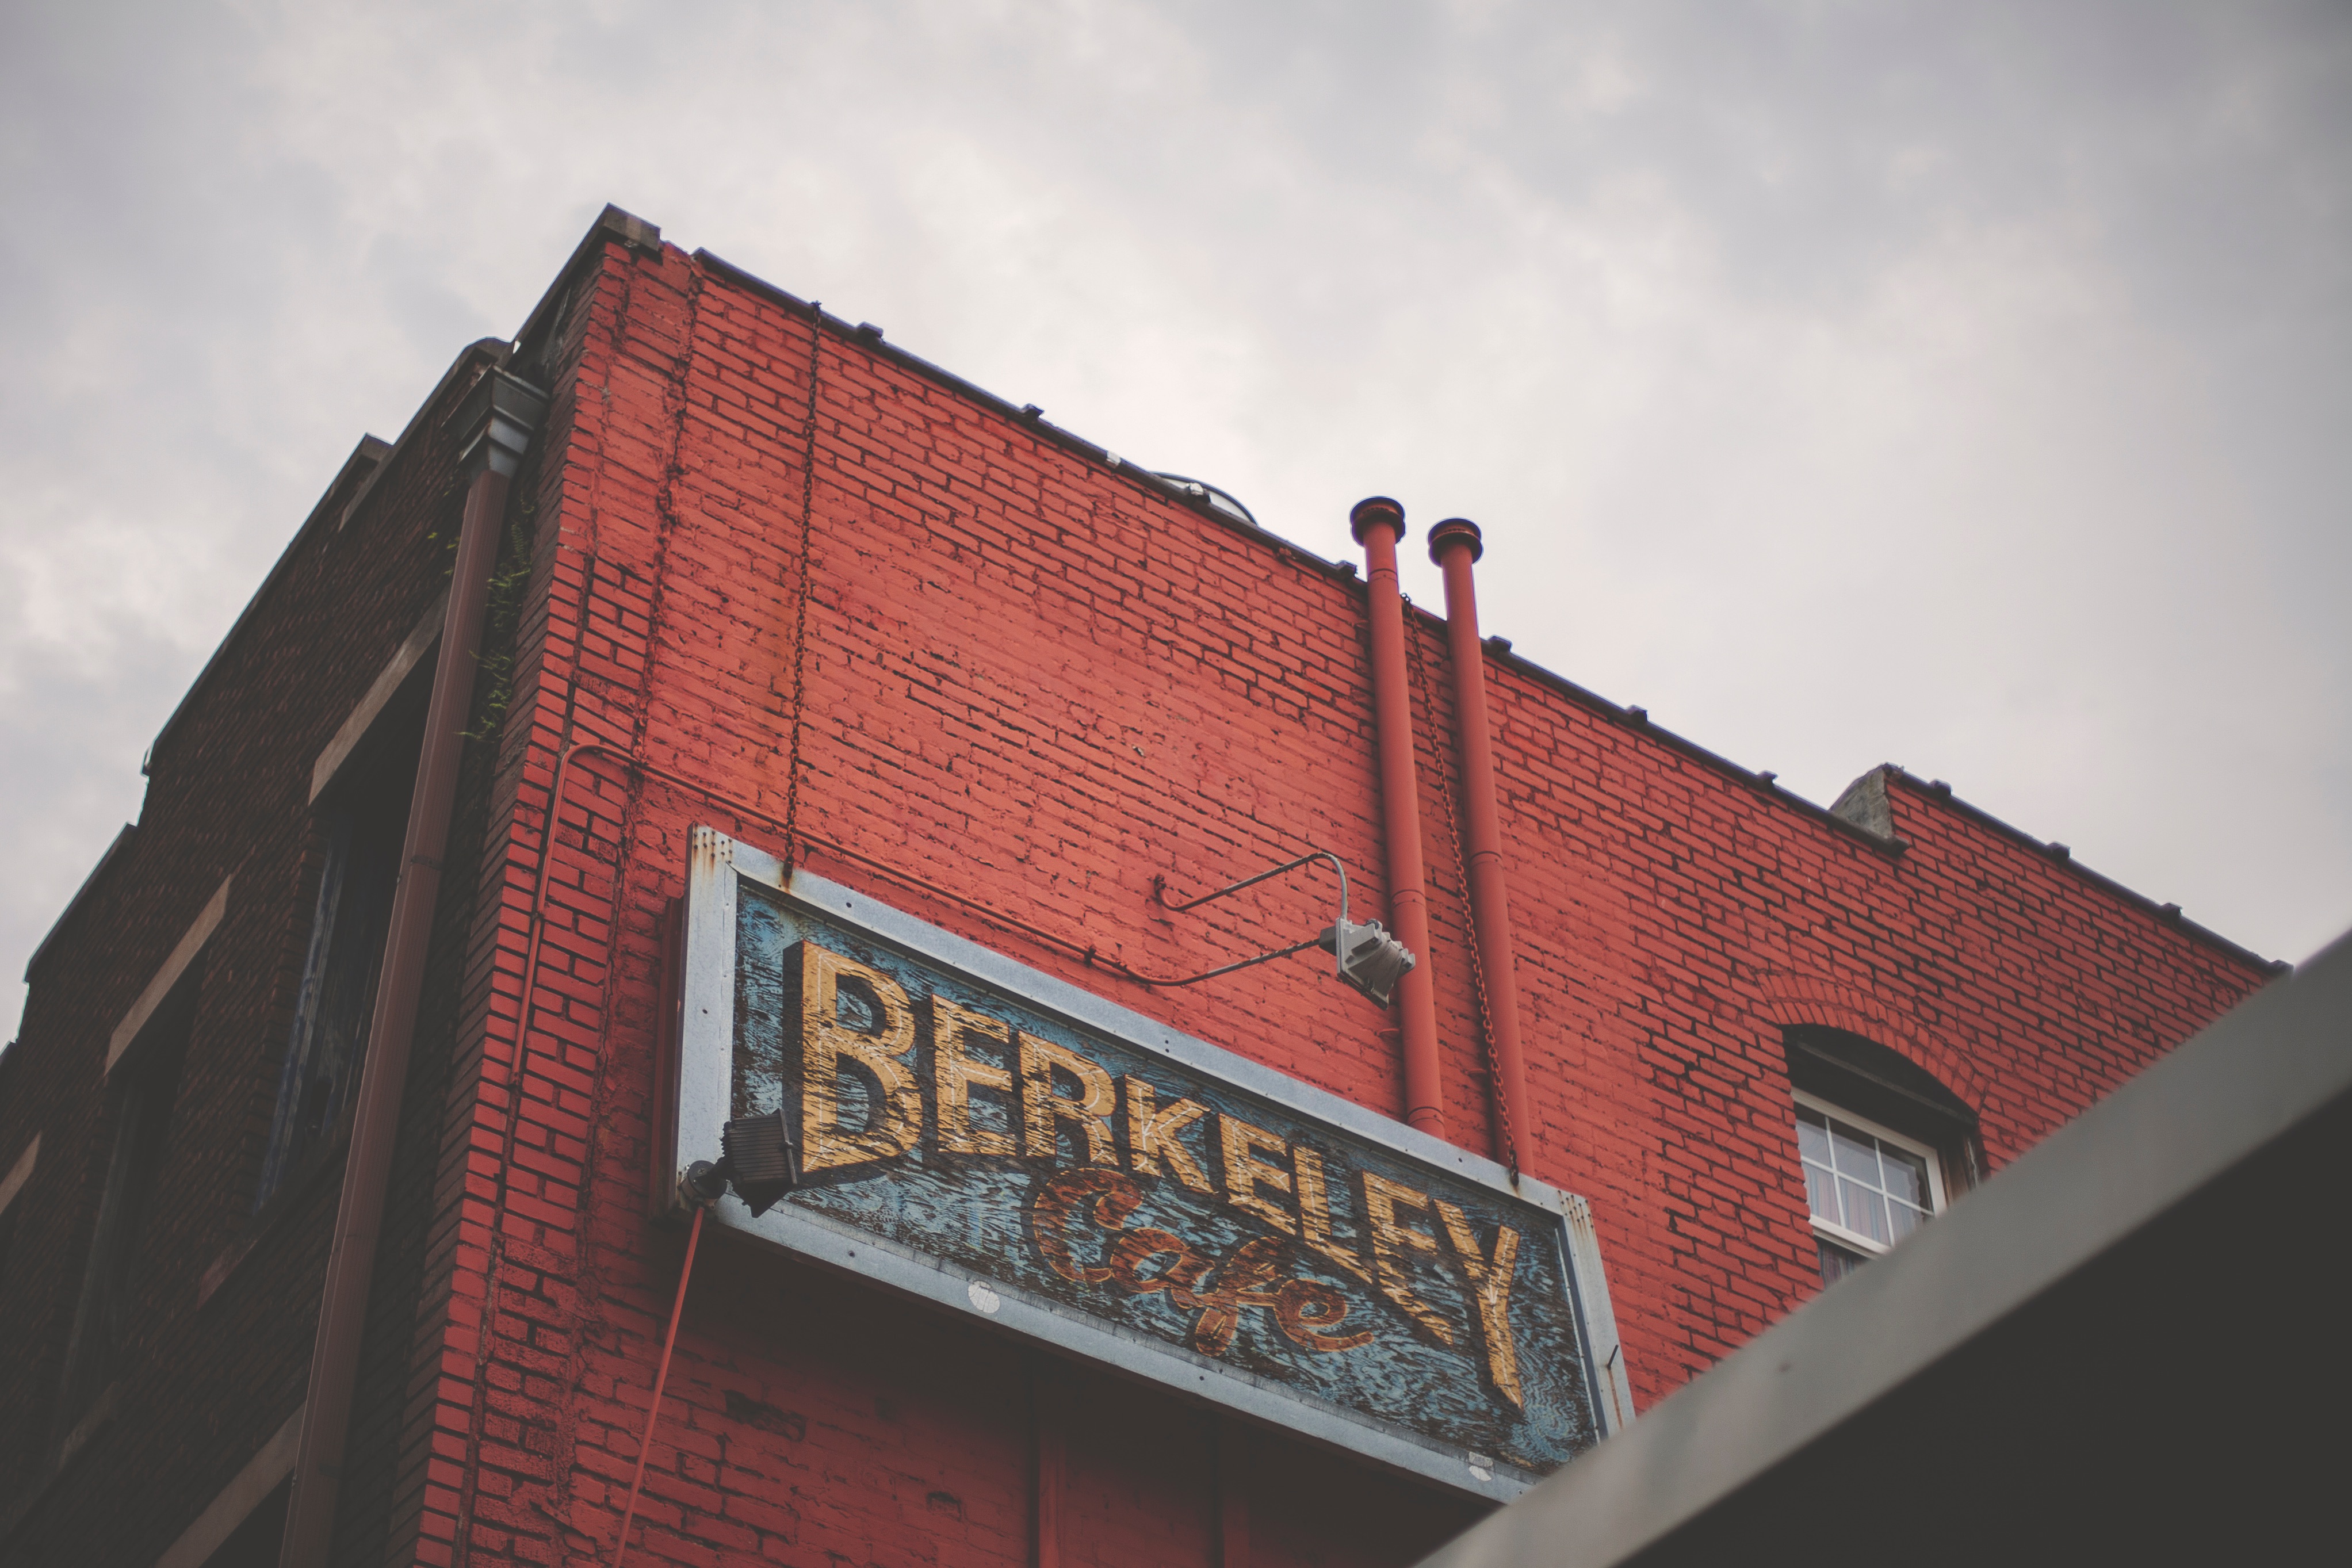
architecture, building, city, wall, downtown, sign, red, color, facade, brick, shape, urban area